French cruiser Victor Hugo

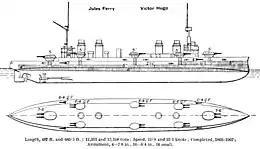
Right elevation and deck plan as depicted in "Brassey's Naval Annual" 1923

The "Léon Gambetta"-class ships were designed as enlarged and more powerful versions of the armored cruisers. "Victor Hugo", the last ship to be built, was slightly longer than her sister ships and and measured overall, with a beam of and a draft of . The sisters were designed to displace at normal load. Their crew normally numbered 26 officers and 708 enlisted men, or 30 officers and 749 men when serving as a flagship.